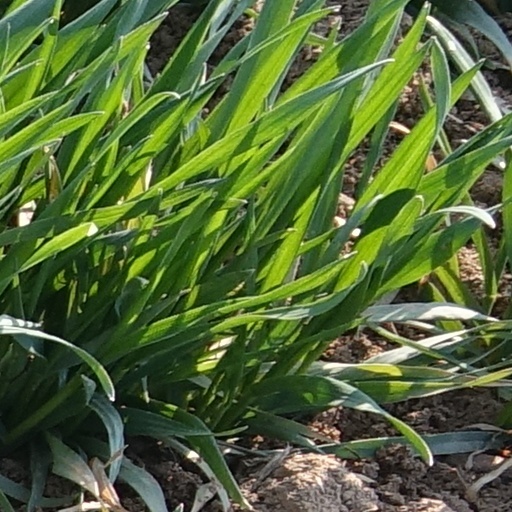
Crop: wheat